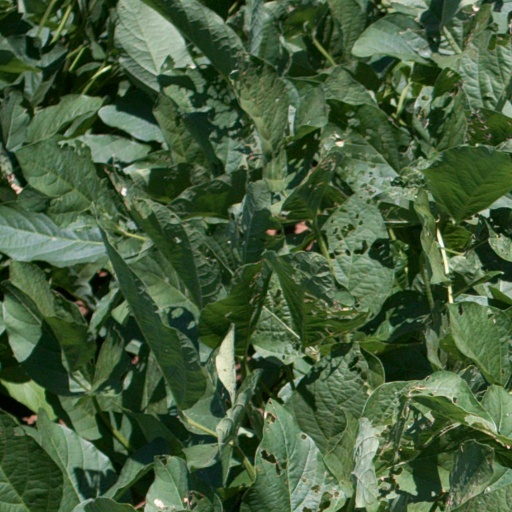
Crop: soybean